Benjamin Appl

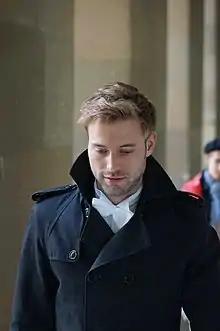
Appl in Bressanone, 2017

Benjamin Appl (born 26 June 1982) is a German-British lyric baritone, a classical singer who has appeared world-wide in opera houses and concert halls, particularly known as a Lieder singer.